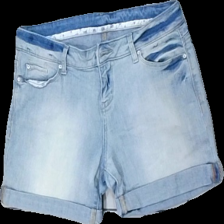
View: front
Type: Shorts
Category: Ladies
Brand: Not in the list
Brand text on label: Sprit
Colors: Blue
Material: 100% bomull
Pattern: Logo print
Cut: Tight
Season: All
Stains: Minor
Damage: smuts fläckar
Damage location: top left
Damage 2: smuts fläckar
Damage 2 location: top right
Price range: <50
Recommended usage: Recycle
Description: shorts